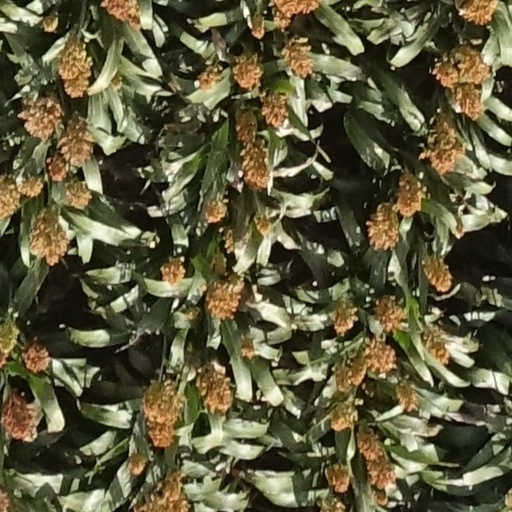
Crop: sorghum